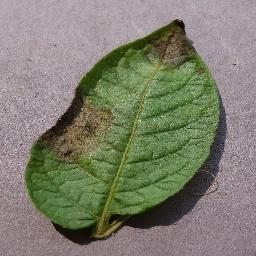
Label: Potato___Late_blight